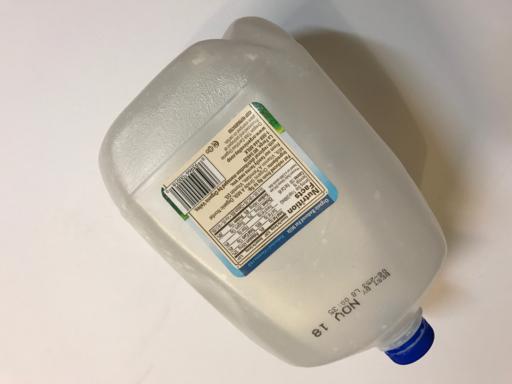
Label: plastic